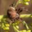
Label: spider